Tunnel of Eupalinos

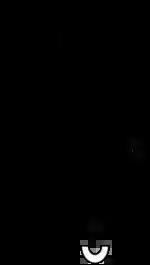
Cross-section of the tunnel (1), with the water channel containing the actual water-pipe (2), and a vertical shaft linking the two (3)

The floor of the tunnel is nearly horizontal and roughly above the level of the water at its source. Apparently, the subsidence at the spring lowered the level of the water after work had begun, leaving the tunnel too high. A separate channel had to be dug below the east half of the tunnel to carry the water itself. It increases in depth over the course of the tunnel, from m deep at the north end to at the southern end. Vertical shafts link this channel to the main tunnel roughly every ten metres. These were dug from the tunnel and then linked together to create the channel; once construction was finished, they served as inspection shafts. Debris from this channel was simply dumped in the main tunnel.